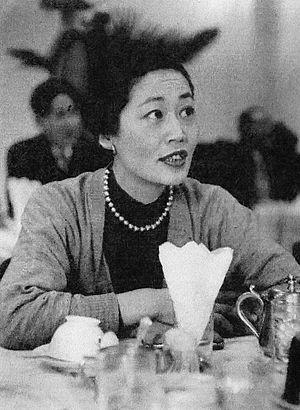
Toshiko Ueda, née le 14 août 1917 à Tokyo et morte le 7 mars 2008 dans la même ville, est une mangaka japonaise. Au cours de sa vie elle a utilisé trois pseudonymes : 上田としこ comme autrice de manga, 上田とし子 dans la presse, puis finalement 上田トシコ, les trois graphies ayant toutes la même prononciation.